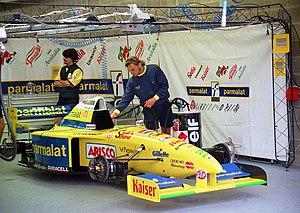
La Forti FG01-95 est la première monoplace de Formule 1 engagée par l'écurie italienne Forti Corse dans le cadre de sa première participation au championnat du monde de Formule 1, en 1995. Elle est pilotée par le Brésilien Pedro Diniz, en provenance du championnat international de Formule 3000, et son compatriote Roberto Moreno, dont la dernière apparition en Formule 1 remonte à la saison 1992, au sein de l'écurie italienne Andrea Moda Formula.